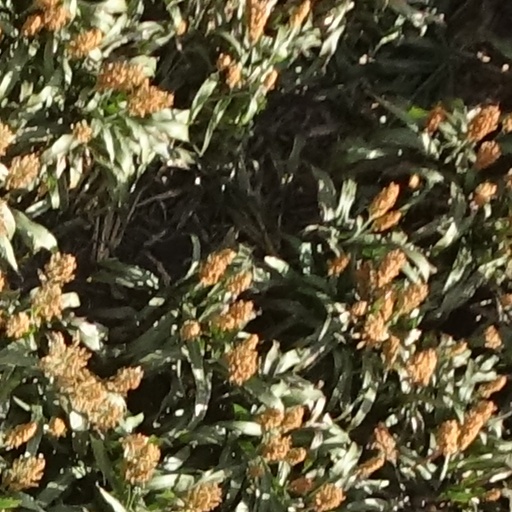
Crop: sorghum